Clint Black

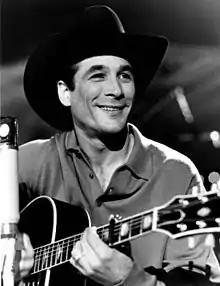
Black in 1994

Black's fourth album, "No Time to Kill" was released almost a year after "The Hard Way". The album received mixed reviews. The "Houston Chronicle" noted that Black's duet with Wynonna Judd, "A Bad Goodbye", was "precisely the kind of radio-ready, big-production ballad that record companies tend to force on their artists when they sense that their careers are in trouble...[I]t sticks out like a sore thumb in his body of work." On the other hand, a review in "Time" magazine thought the duet helped Black show his emotions more intensely. Some reviewers also noted that in some of the more serious songs on the album, Black's voice sounded strained. On January 30, 1994, Black performed as part of the "Rockin' Country Sunday" halftime show at Super Bowl XXVII, along with Judd, Tanya Tucker, Travis Tritt, and Naomi Judd.